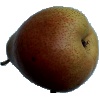
Label: pear_forelle